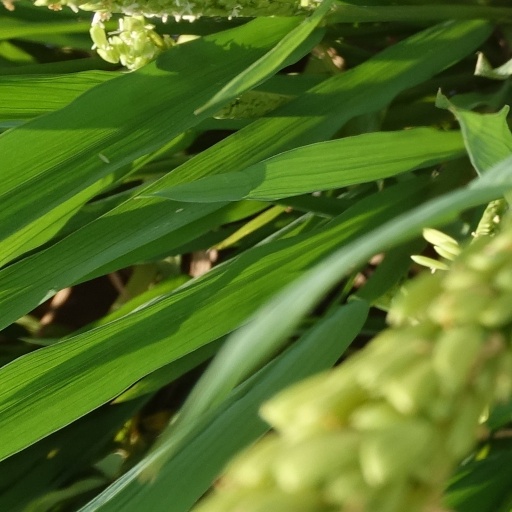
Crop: rice